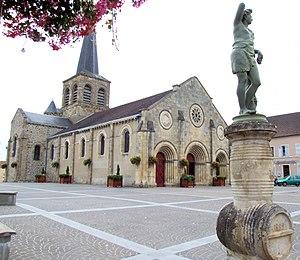
Domérat - Eglise Notre-Dame - Ensemble
Domérat est une commune française située dans le département de l'Allier, en région Auvergne-Rhône-Alpes.